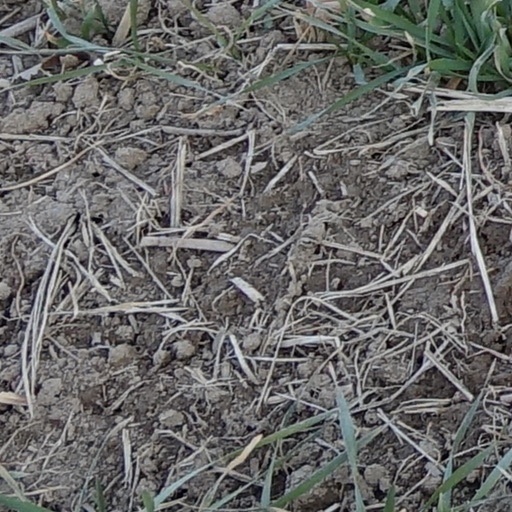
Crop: wheat